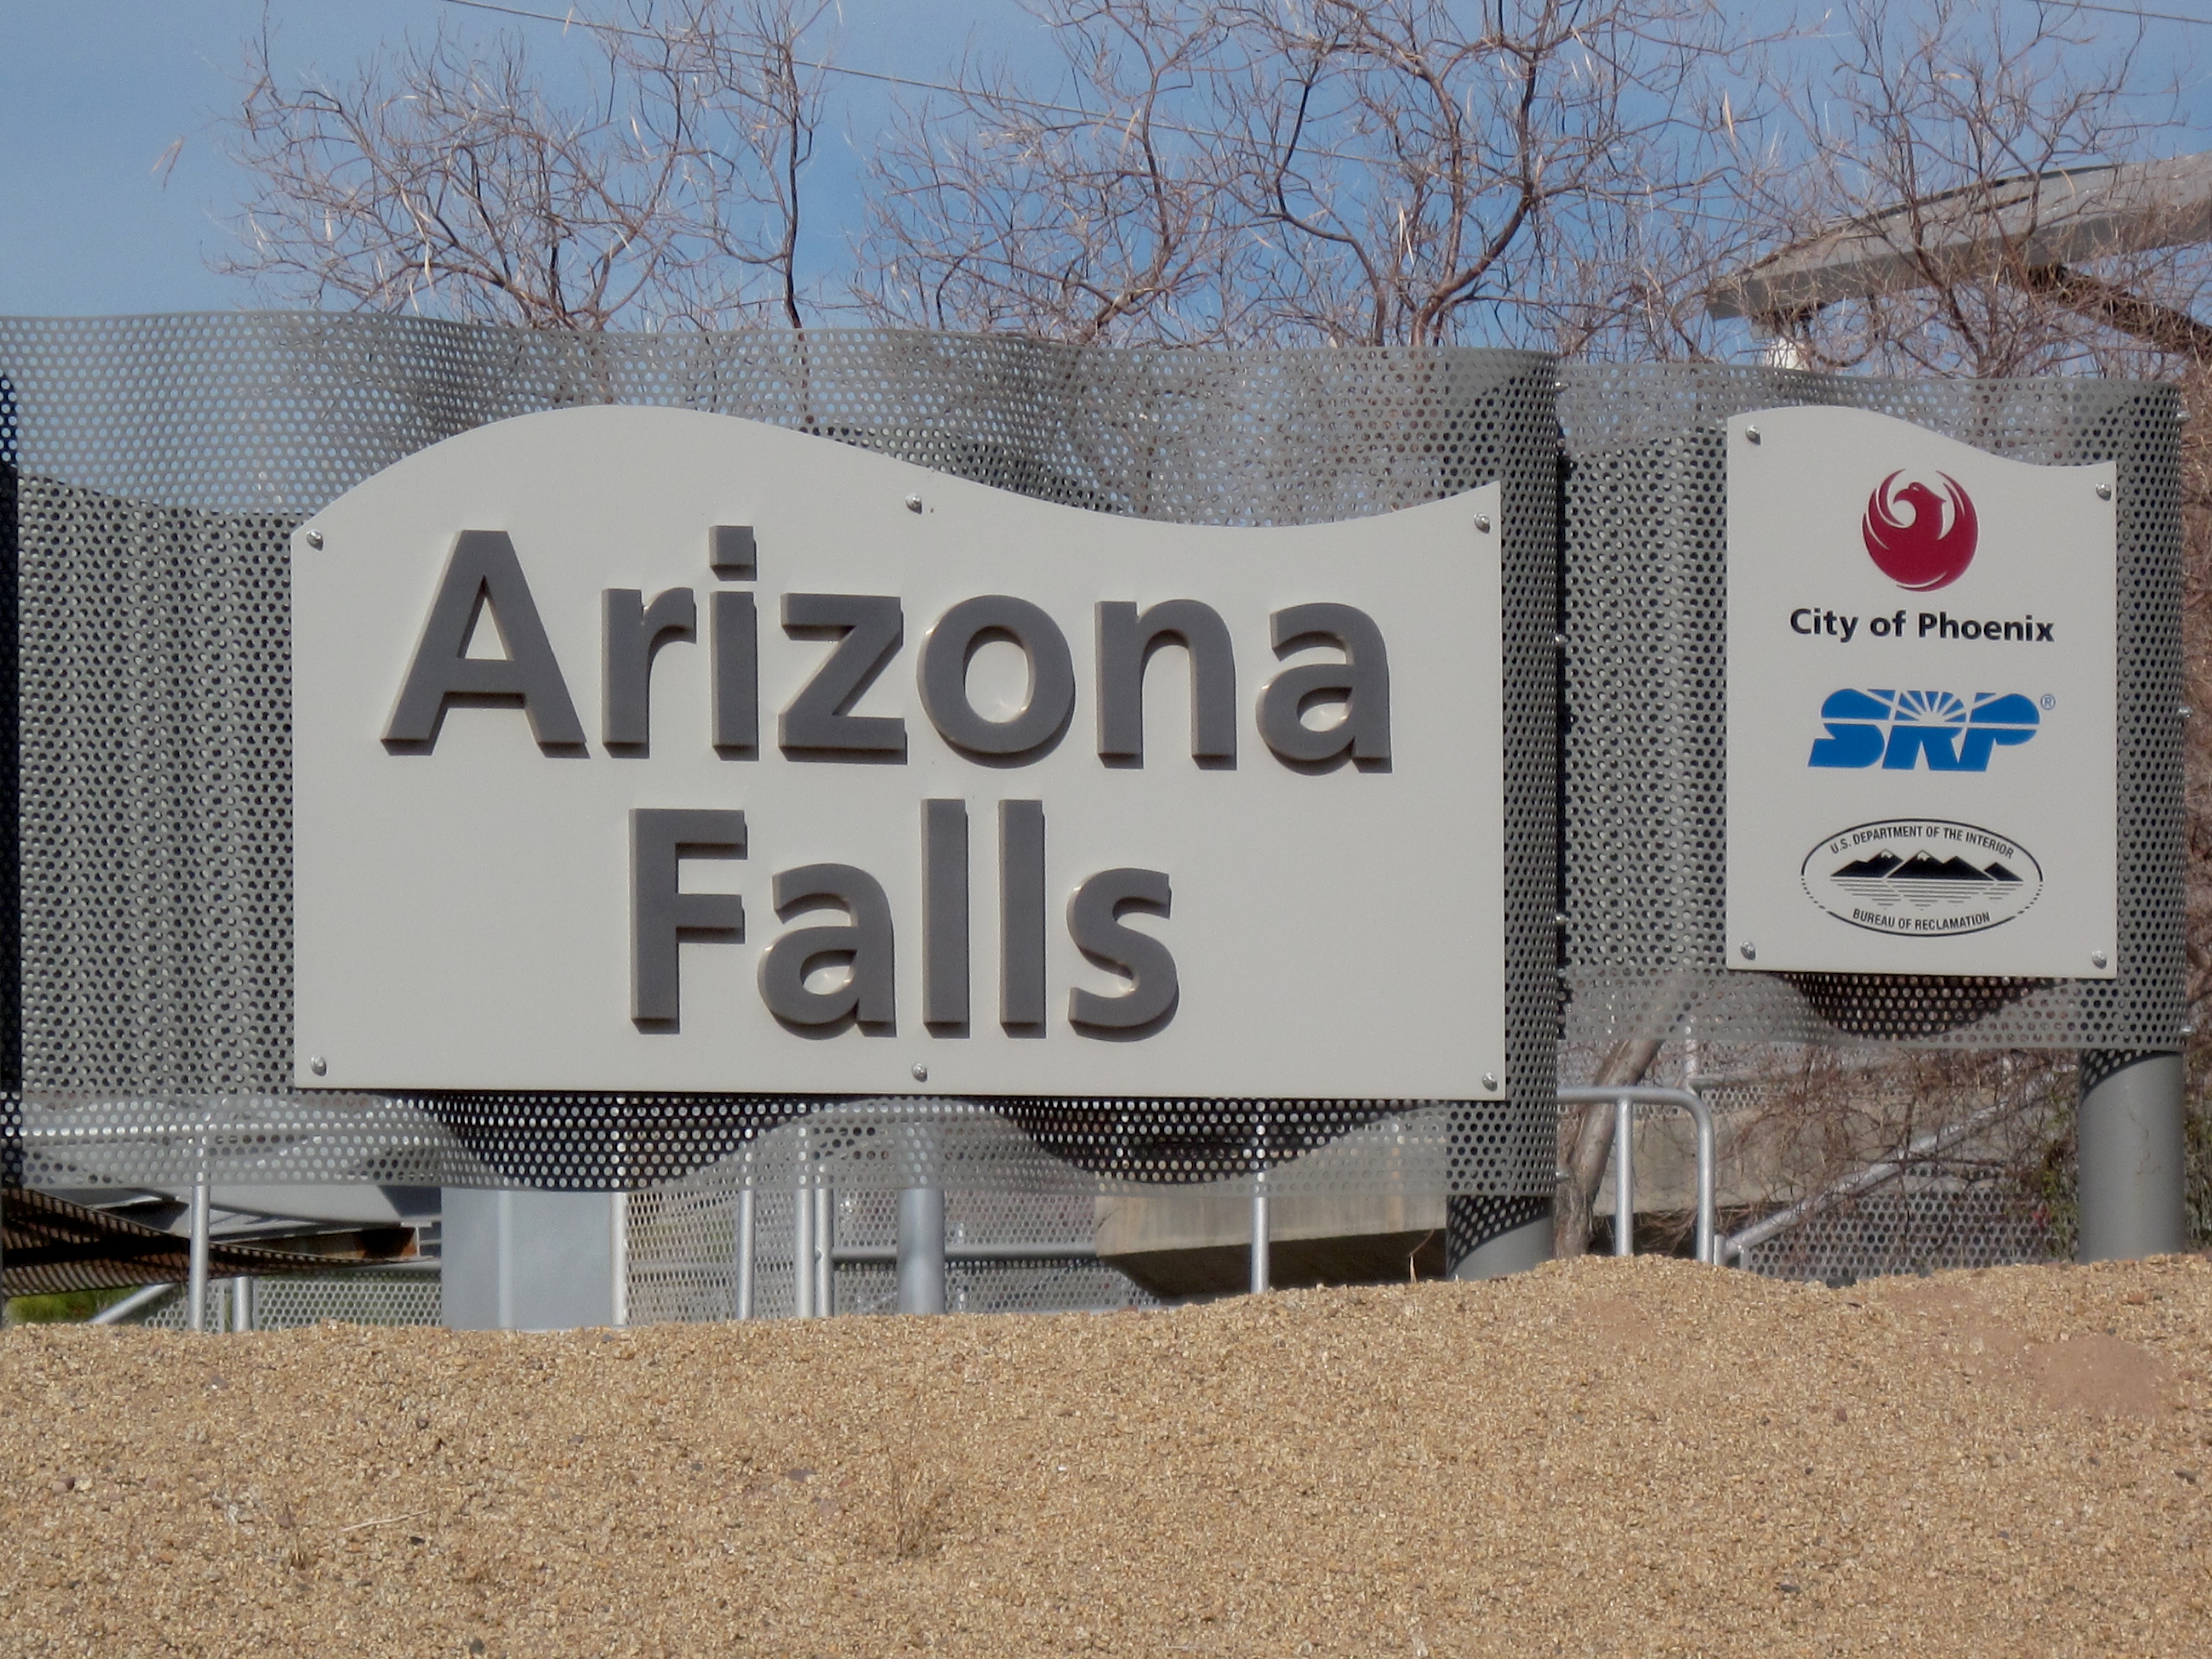
waterfall, canal, advertising, sign, community, banner, street sign, signage, arizona, billboard